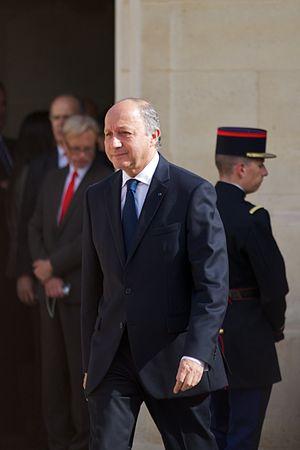
Laurent Fabius [lɔʁɑ̃ fabjys], né le 20 août 1946 à Paris, est un homme d'État français.